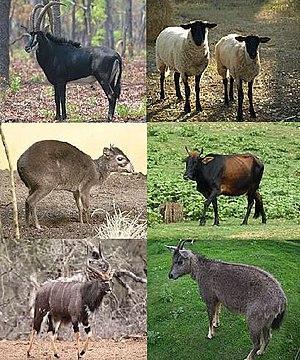
Les bovidés sont une famille de mammifères ruminants et herbivores qui comprend une dizaine de sous-familles, dont en particulier les bovinés, caprinés et antilopes. Cette famille a été définie par John Edward Gray en 1821.